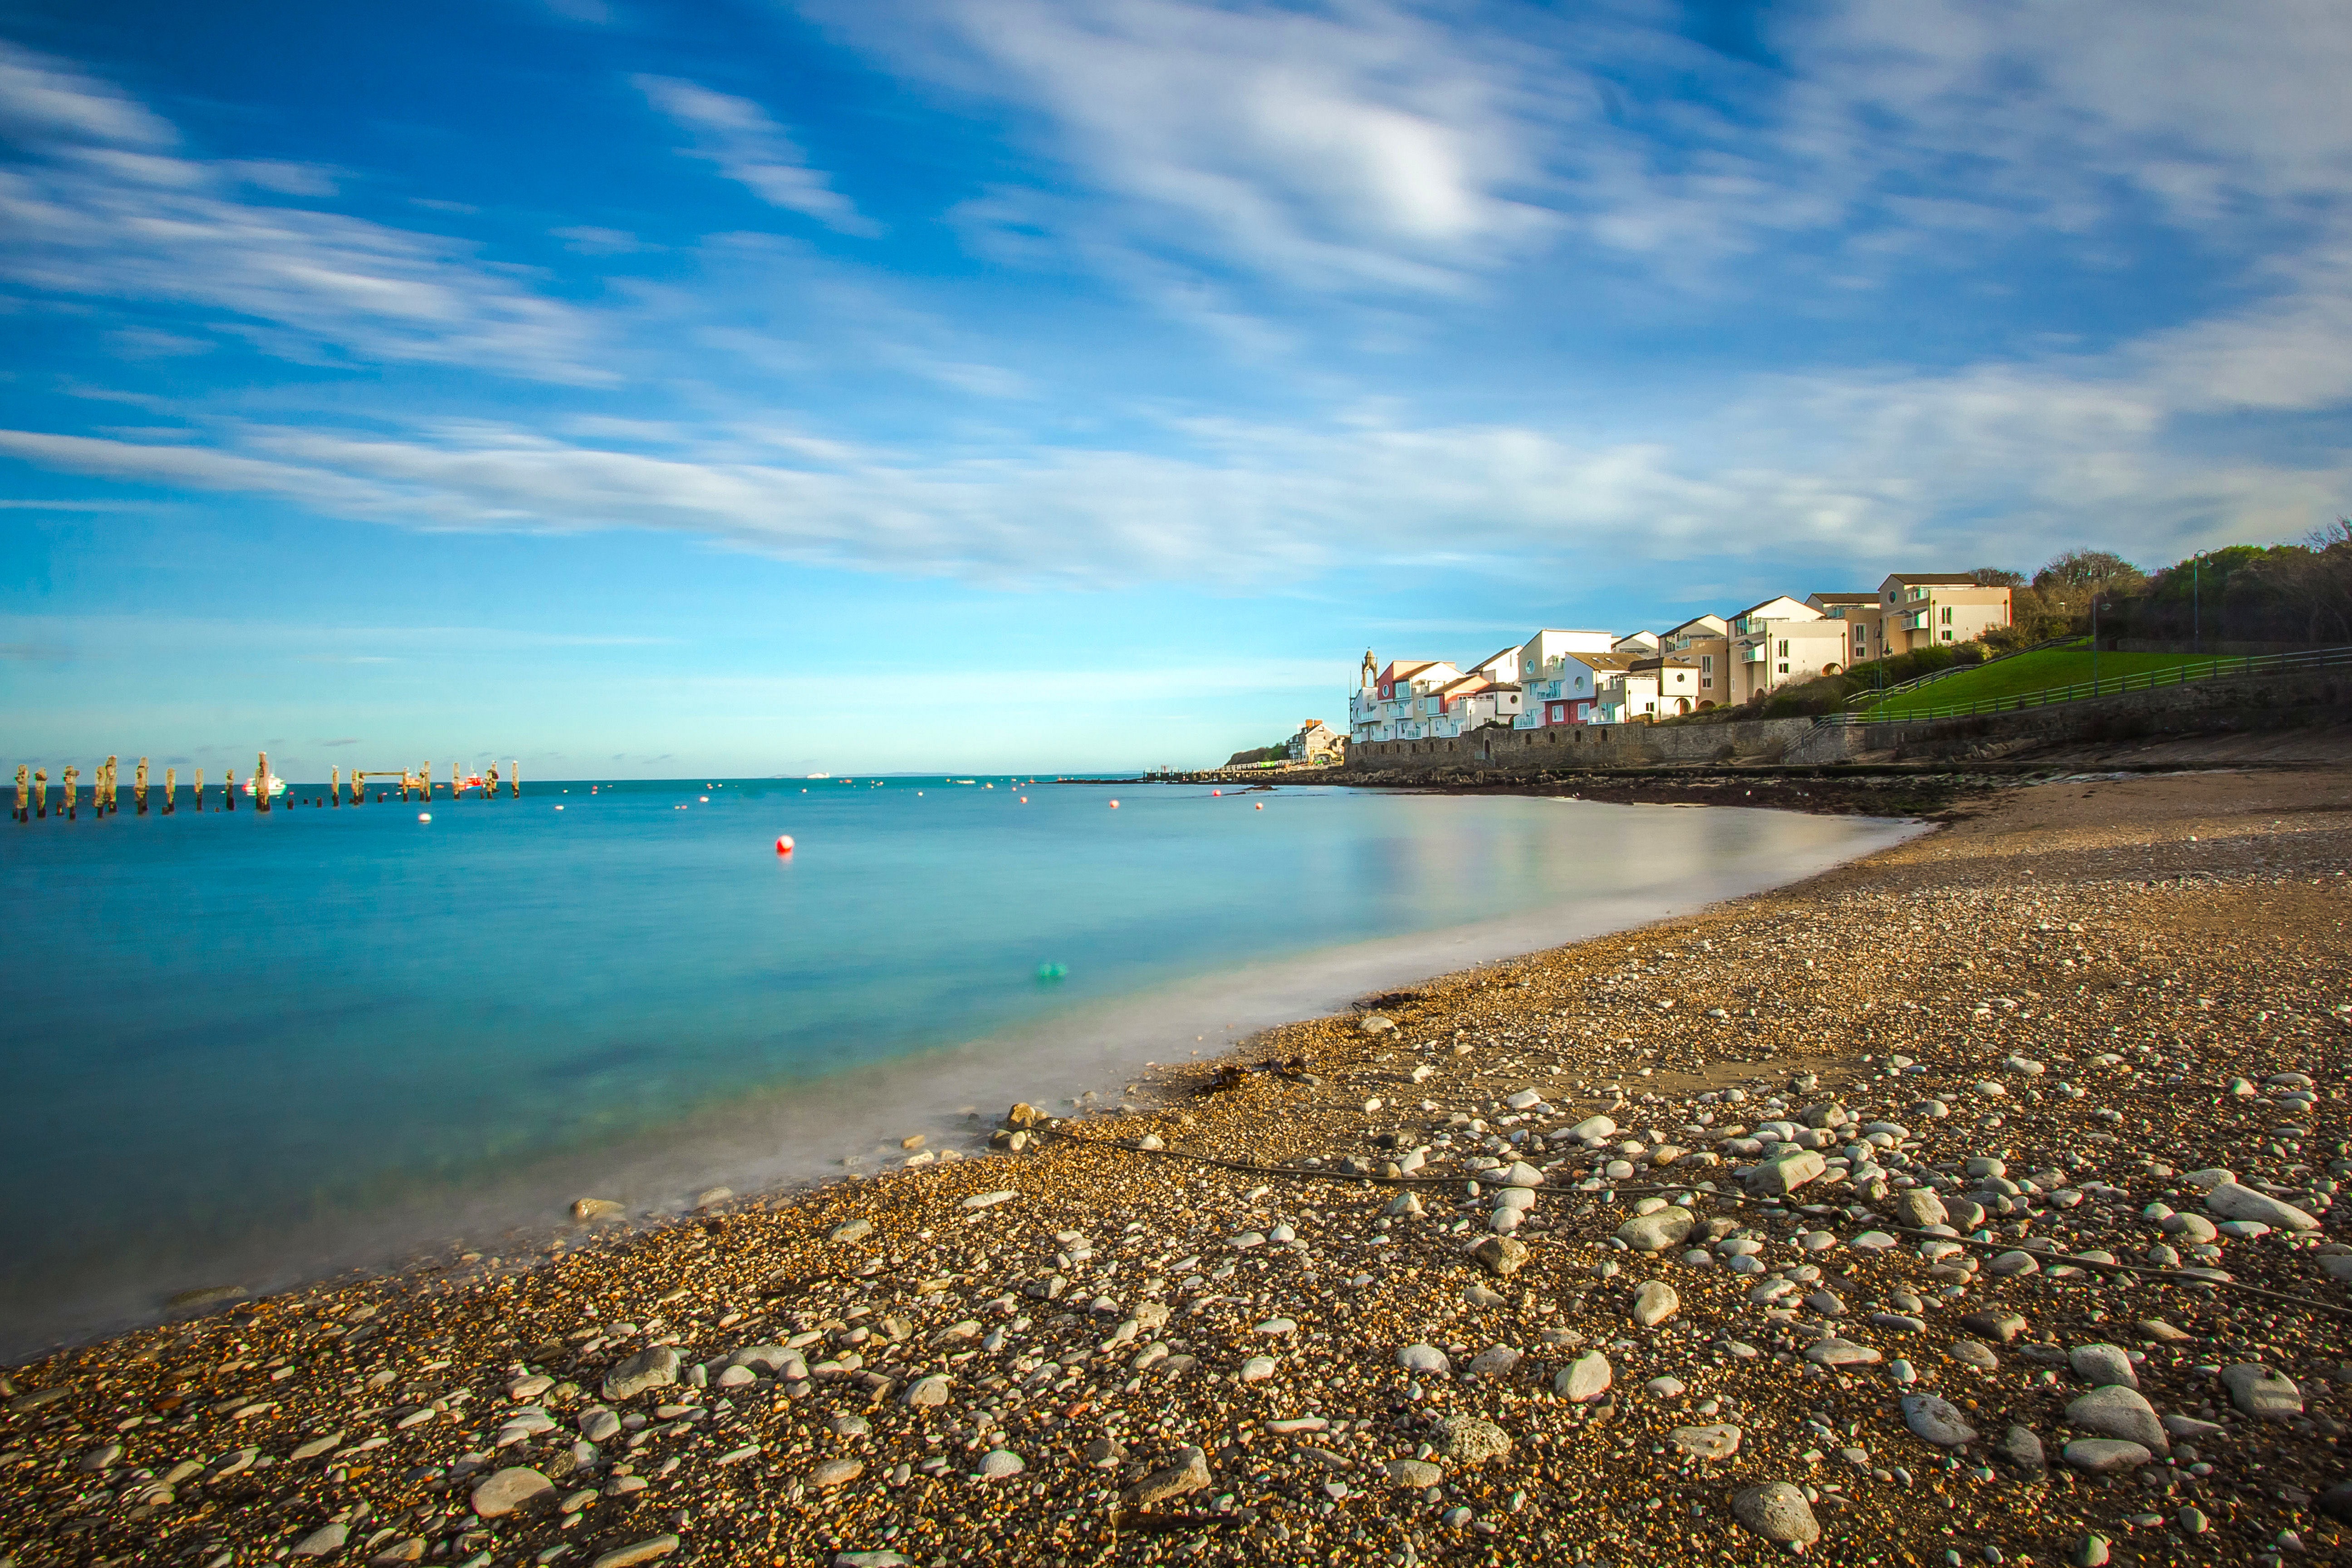
beach, landscape, sea, coast, sand, ocean, horizon, cloud, sky, sunlight, morning, shore, wave, vacation, cliff, dusk, cove, reflection, bay, terrain, body of water, england, cape, swanage